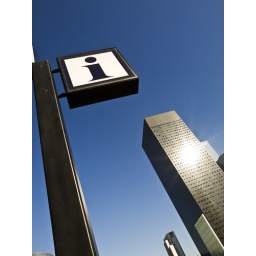
Information sign set against a clear blue sky in La Defence, the Financial District of Paris, France